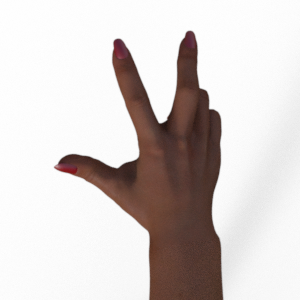
Label: scissors